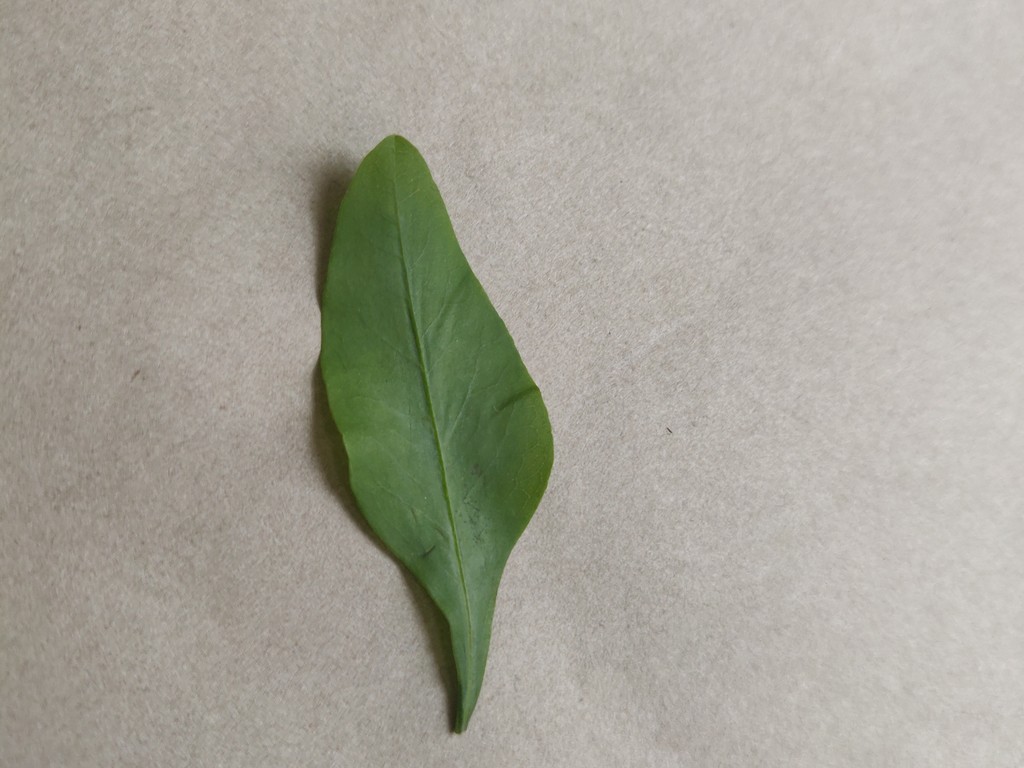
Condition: Healthy
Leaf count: single
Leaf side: front